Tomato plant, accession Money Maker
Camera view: bottom (45 deg); turntable rotation: 180 degrees
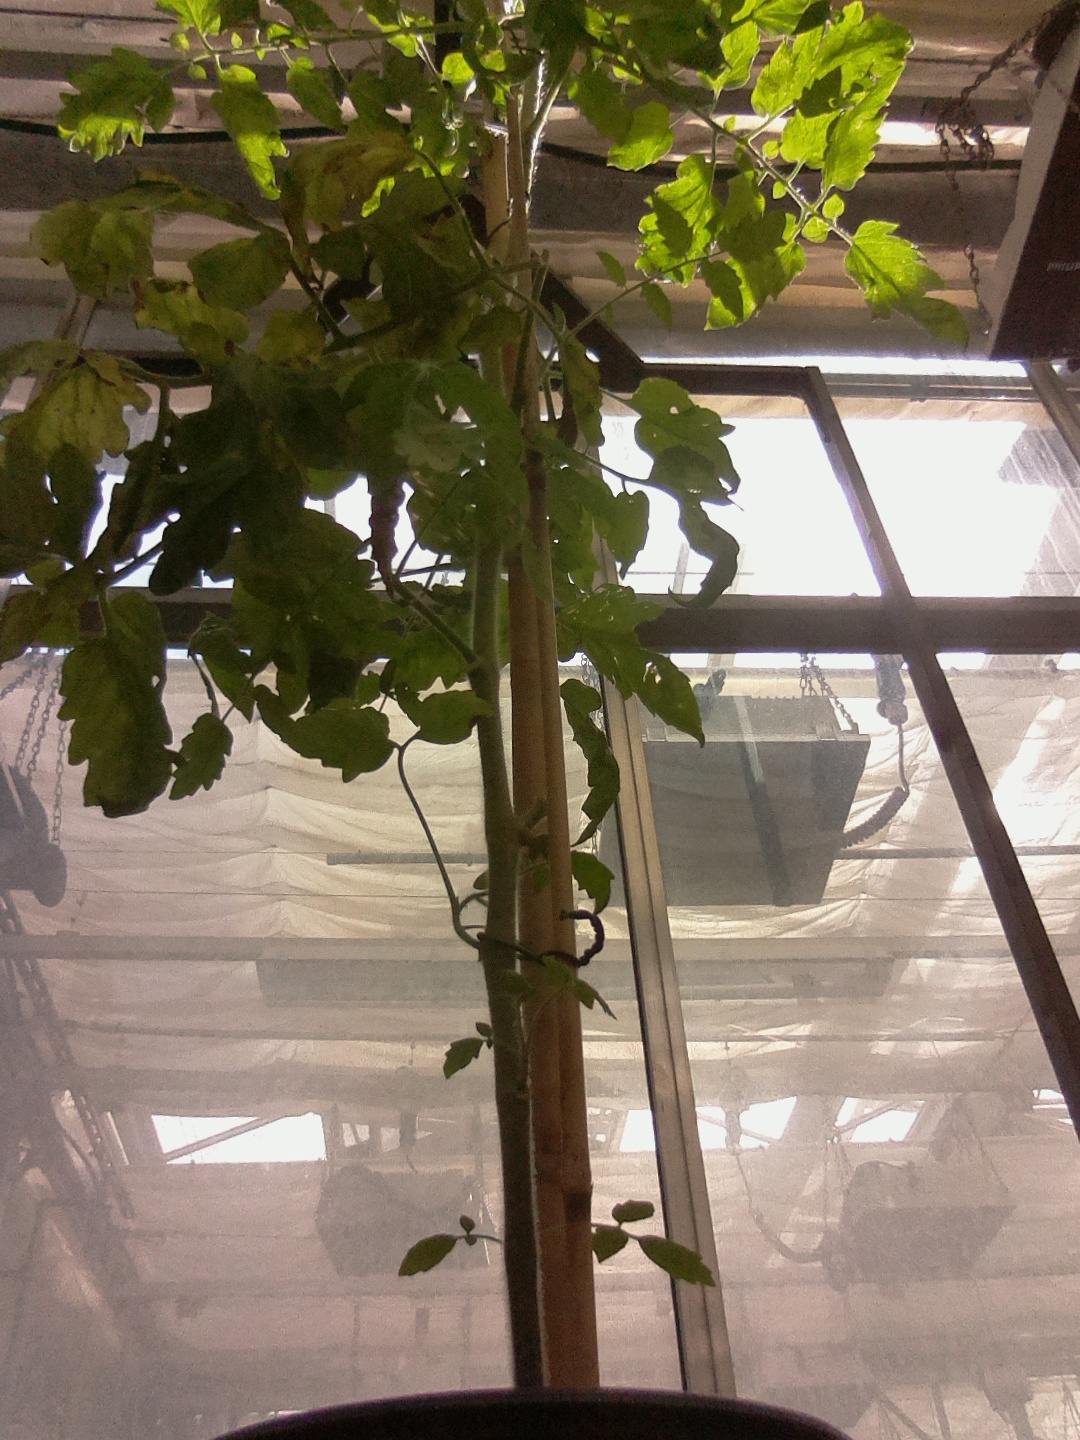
BBCH growth stage 78: 80% -90% of final fruit size